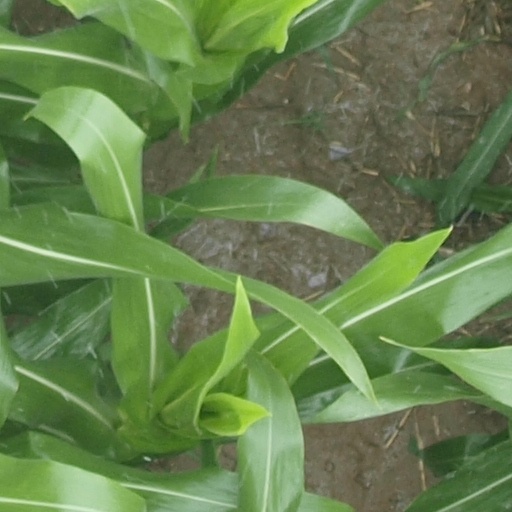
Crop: maize; corn